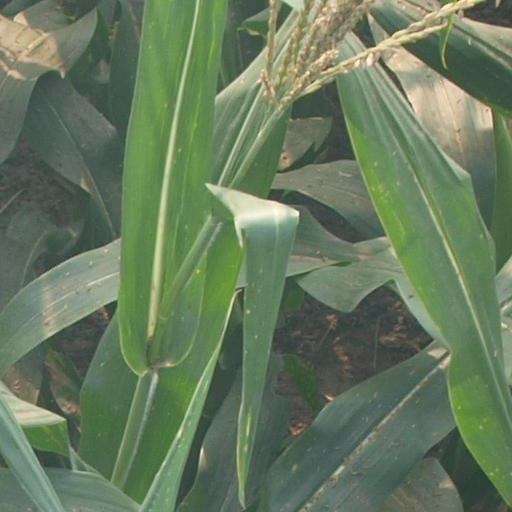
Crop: maize; corn